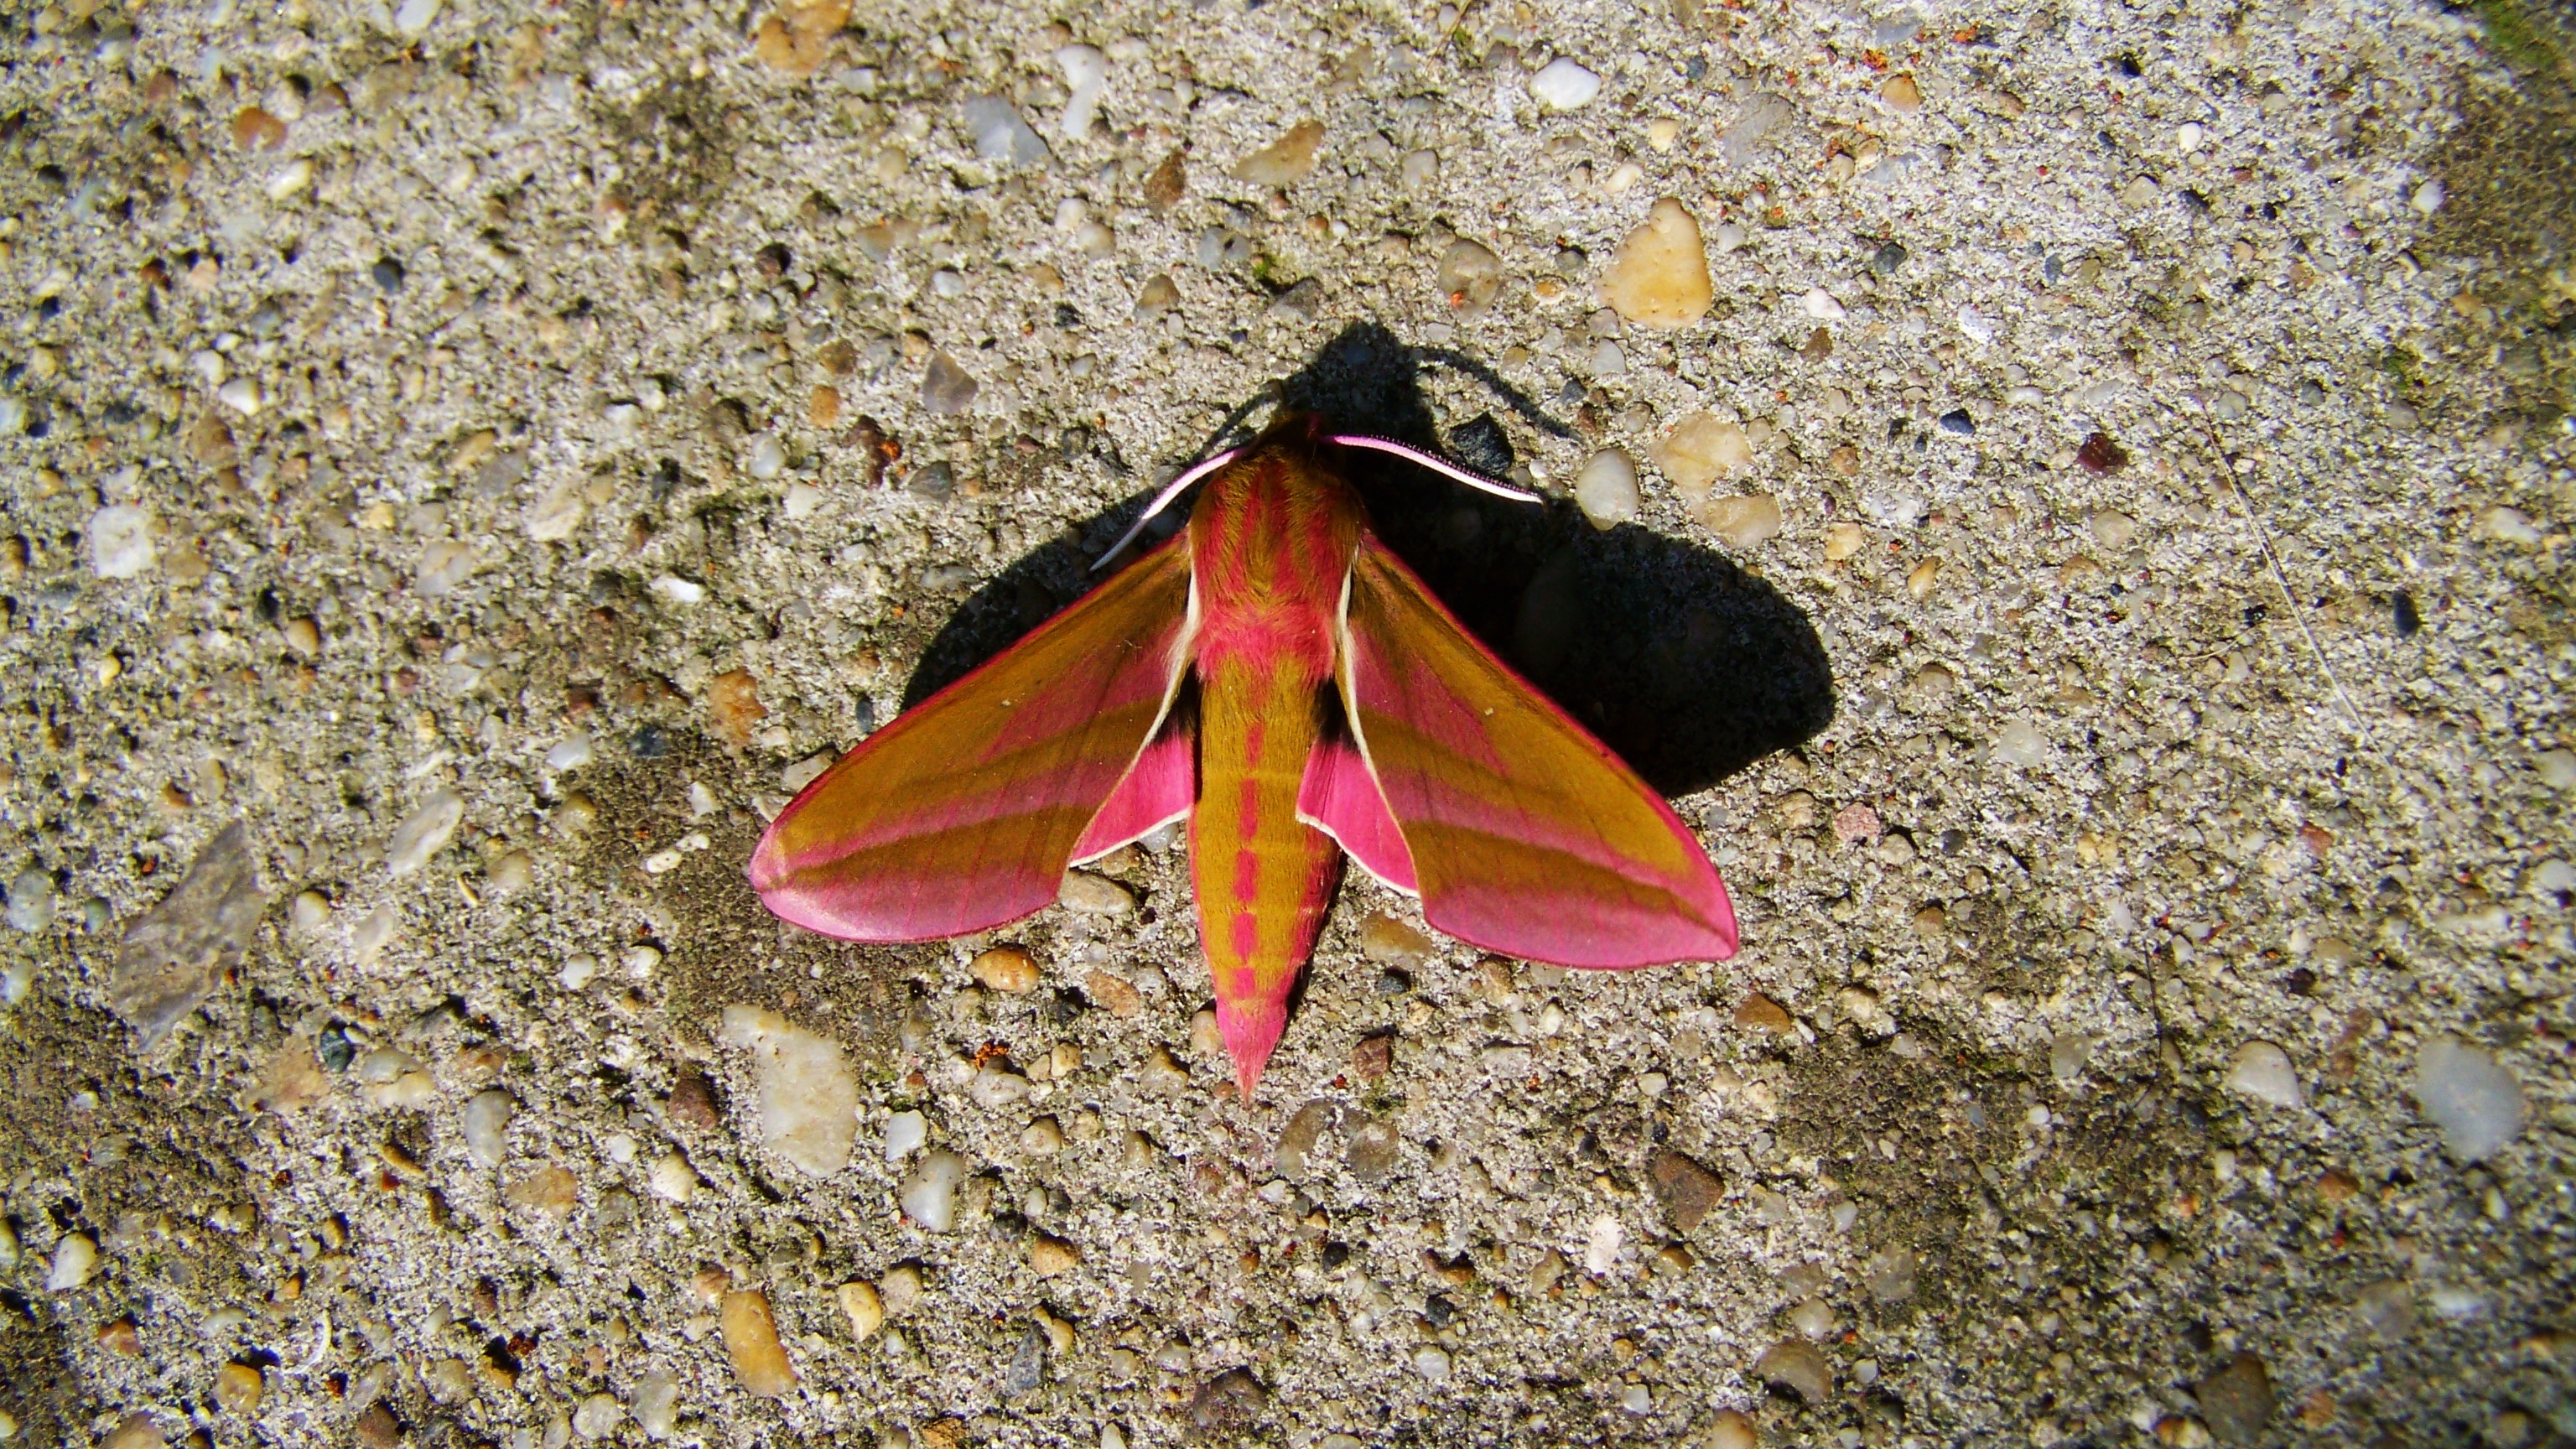
nature, wing, leaf, flower, animal, wildlife, insect, moth, butterfly, fauna, invertebrate, macro photography, arthropod, pollinator, butterfly slumber, moths and butterflies